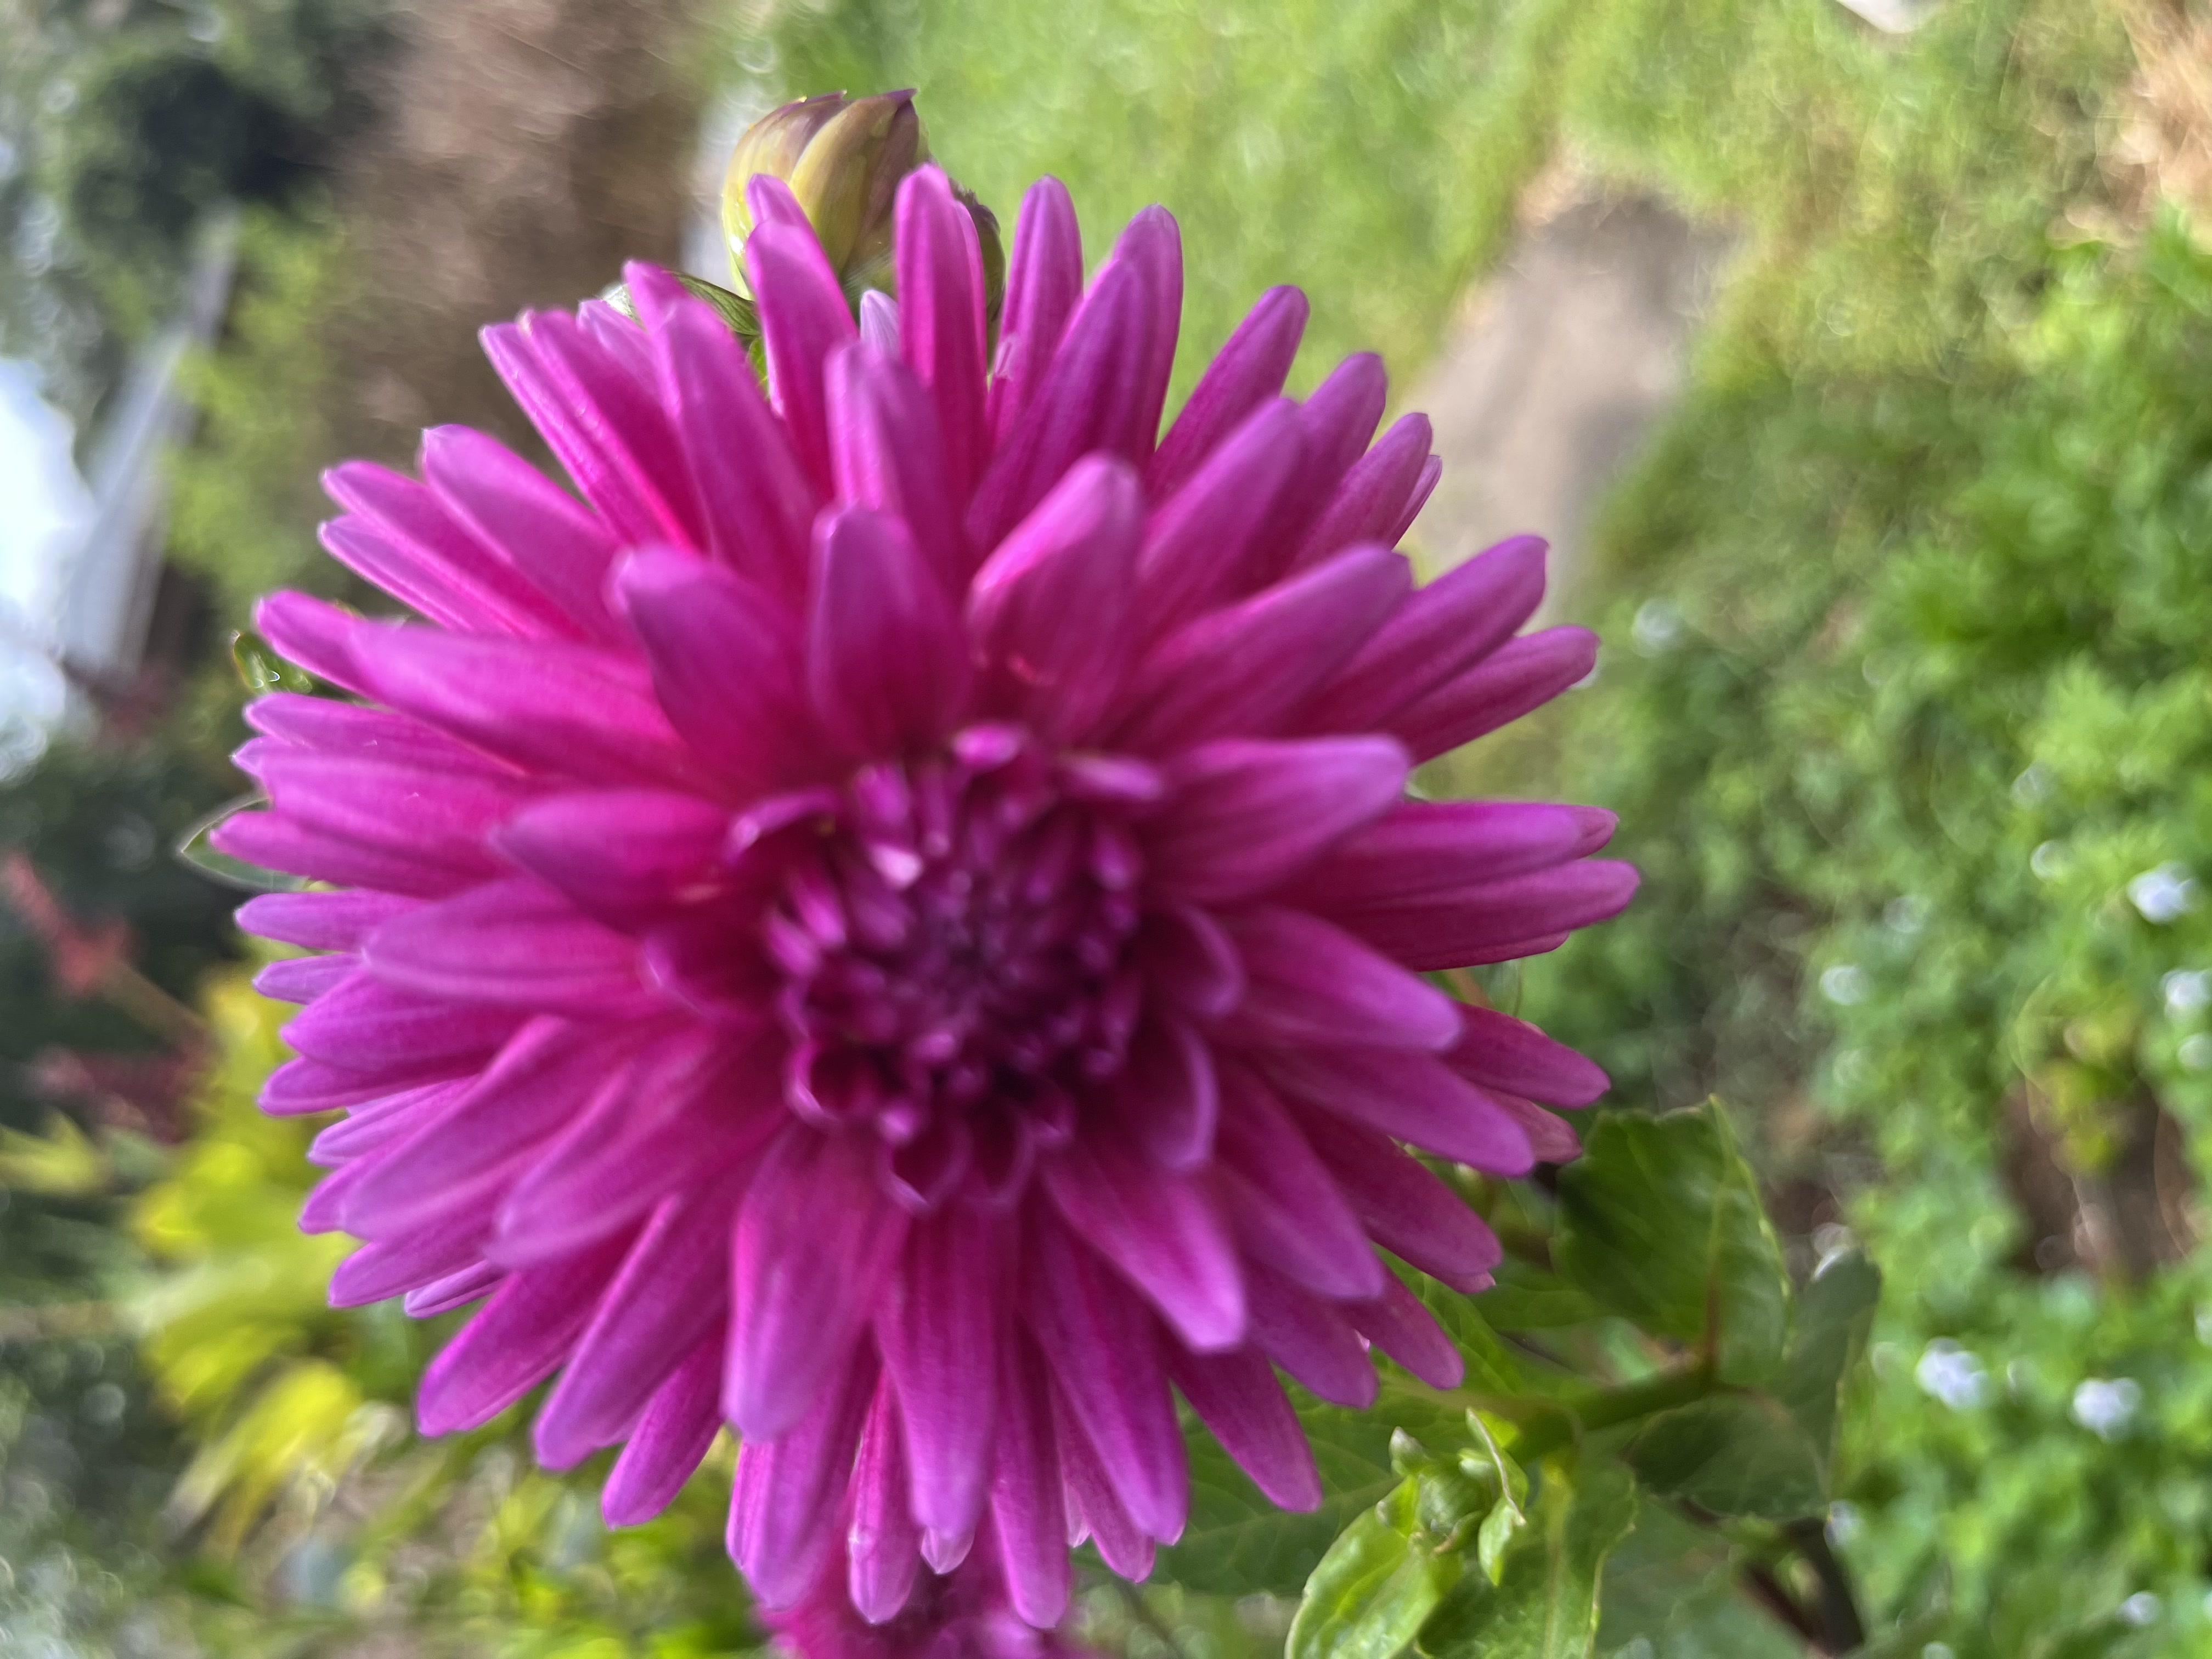
flower, plant, petal, purple, herbaceous plant, dahlia, annual plant, flowering plant, daisy family, magenta, shrub, floristry, wildflower, herb, Forb, pink family, grass, subshrub, garden, electric blue, asterales, groundcover, pollen, allium, floral design, plant stem